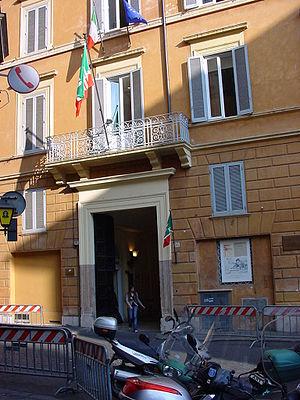
Forza Italia, abrégé en FI, est un parti politique italien, créé en 1994 par Silvio Berlusconi et dissous le 27 mars 2009 dans Le Peuple de la liberté. Ancré au centre droit, il a fait partie des coalitions du Pôle des libertés, de la Maison des libertés, puis du Peuple de la liberté.